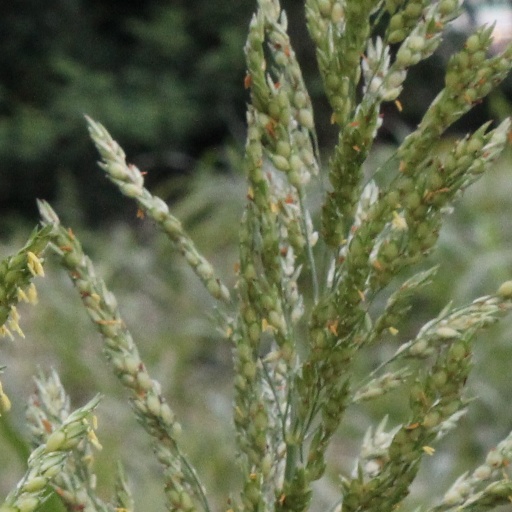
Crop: sorghum